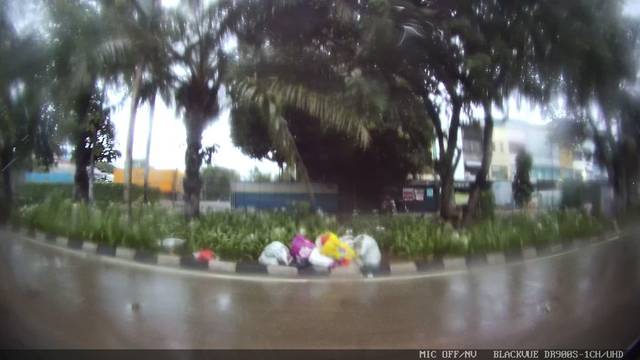
Region: Indonesia
Coordinates: -6.129, 106.805